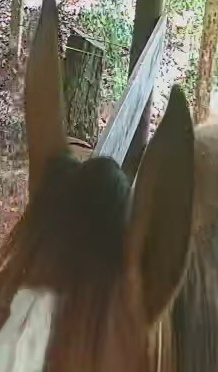
Face region: ears (position_of_ears)
Pain indicator: not_present